Greyfriars Charteris Centre

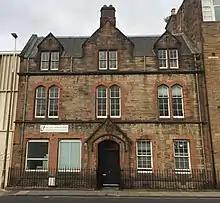
St Ninian's Mission

Charteris Memorial originated with the work of the Church of Scotland's Society of Deaconesses. A Deaconess House had been established at Mayfield Gardens in Newington in 1887 and moved to George Square the following year. The same year, Grisell Baillie was appointed the Church of Scotland's first deaconess. At the urging of Archibald Charteris, the St Ninian's Mission on the Pleasance, which the deaconesses staffed, was constructed and opened in 1891. The deaconesses also staffed the neighbouring Deaconess Hospital, which opened in 1894.